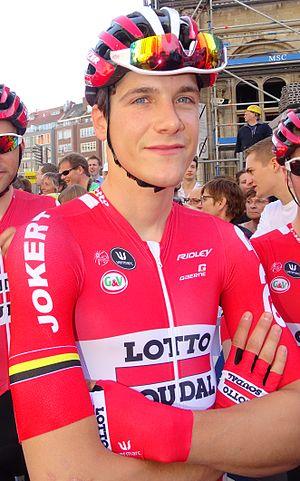
Reportage réalisé le mercredi 15 avril à l'occasion du départ de la Flèche brabançonne 2015 à Louvain, Belgique.
Louis Vervaeke, né le 6 octobre 1993 à Renaix, est un coureur cycliste belge, membre de l'équipe Alpecin-Fenix.
La saison 2015 de l'équipe cycliste Lotto-Soudal est la quatrième de cette équipe.